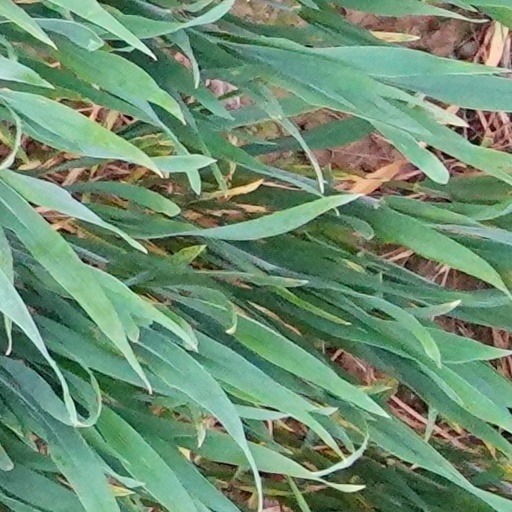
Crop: wheat